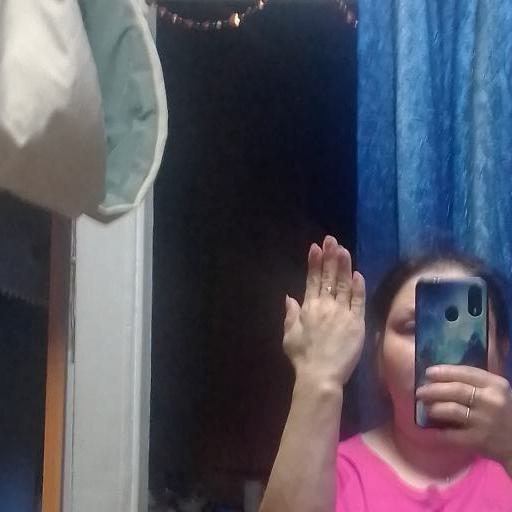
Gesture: stop_inverted